Heysel Plateau

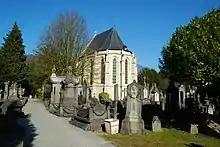
Choir of the old Church of Our Lady of Laeken in Laeken Cemetery

In the 16th century, the Coensborgh Castle occupied an island on a pond formed by the Molenbeek. It was the property of the Meeûs family in the 17th century. In the 18th century, the beauty of the landscape motivated the construction of the Stuyvenberg Castle in 1725, the Palace of Schonenberg (today's Royal Palace of Laeken) between 1782 and 1784, and the Belvédère Castle in 1788. The Ferraris map of 1777 does not show these first two castles but indicates the Osseghem farm, located a little south of the current King Baudouin Stadium. The Osseghem farm grew into a small village, which, in the 18th century, also included a "Speelhuys", a pavilion where the Archbishop of Mechelen stayed when visiting Brussels.